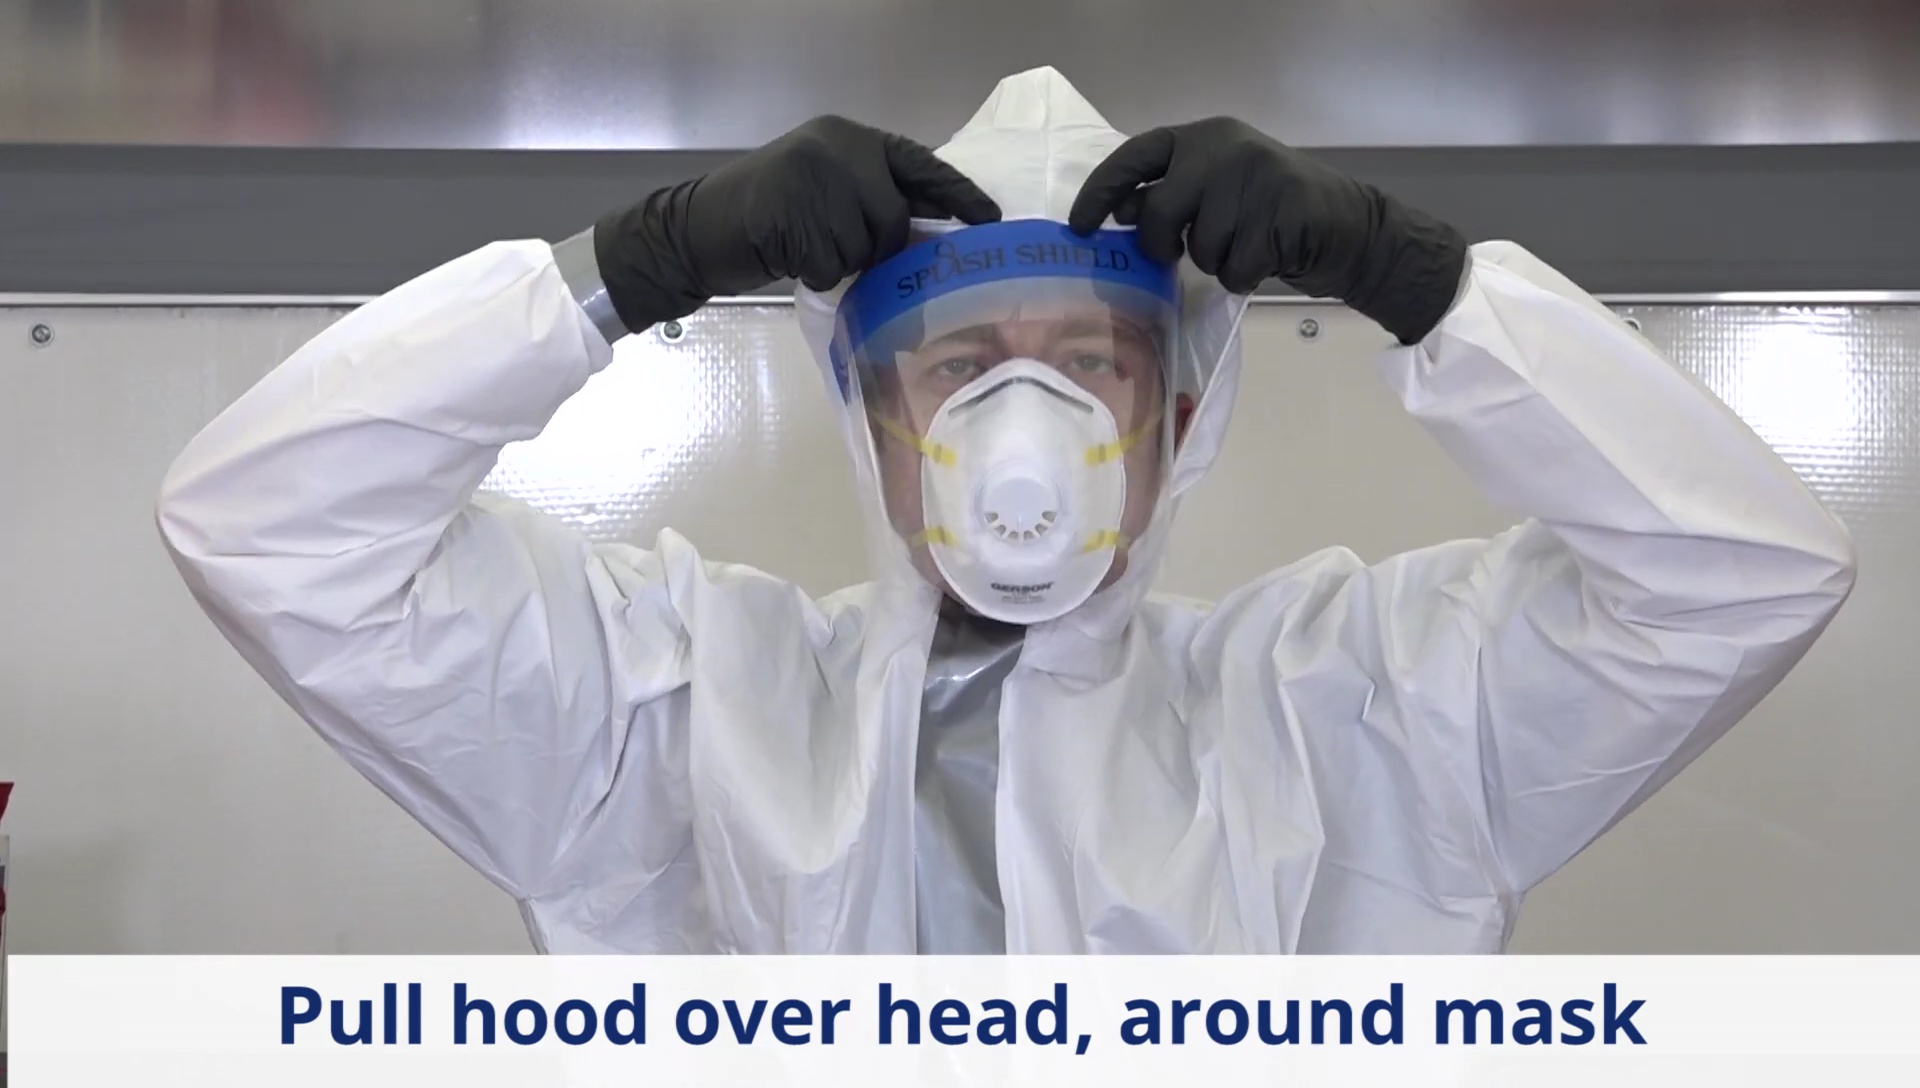
Objects detected:
Mask
Face_Shield
Gloves
Gloves
Coverall